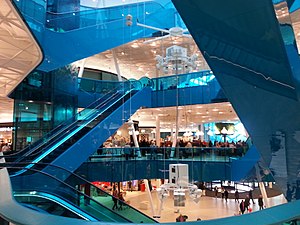
Emporia (indkøbscenter) / Galleri
Emporia er et indkøbscenter placeret i Malmø nær Malmö Arena og Hyllie Station. Centret åbnede den 25. oktober 2012. Målt på butikker er Emporia med sine ca. 149 butikker det blandt de største indkøbscentre i Skandinavien. Centret har et samlet areal på 93.000 m², og anlægssummen udgjorde 2 milliarder svenske kroner inklusive parkeringspladser, boliger og kontorer. Arkitekten bag byggeriet er Gert Wingårdh.